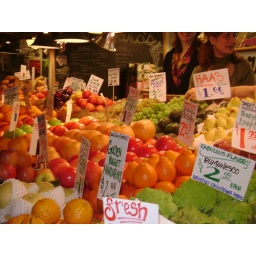
a fruit stand in Pike's Place market Seattle